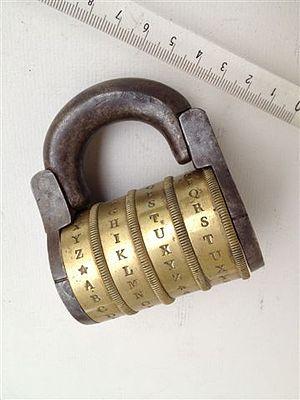
collection personnelle
Edme Régnier né le 15 juin 1751 à Semur-en-Auxois et mort à Paris le 10 juin 1825 est un arquebusier, puis mécanicien, ingénieur et inventeur français.